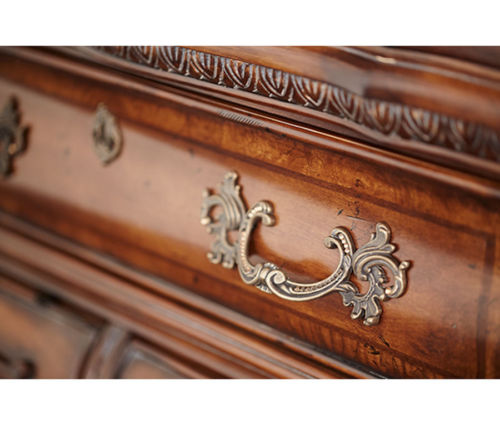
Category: cabinet